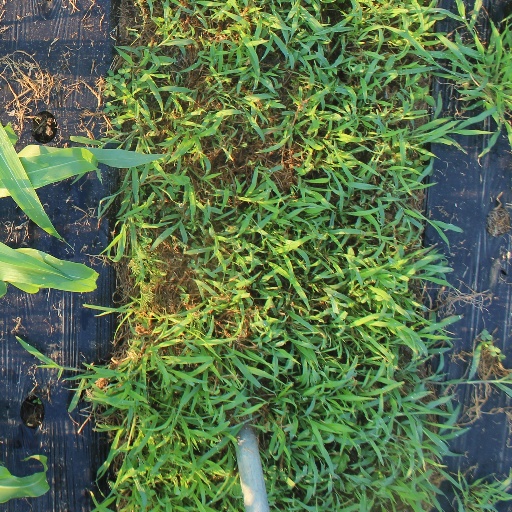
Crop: sorghum